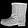
Label: Ankle boot